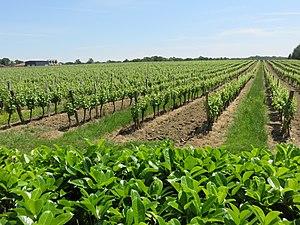
Vue sur une parcelle de vignes, à Réans (Gers, France).
Réans est une commune française située dans le département du Gers en région Occitanie.